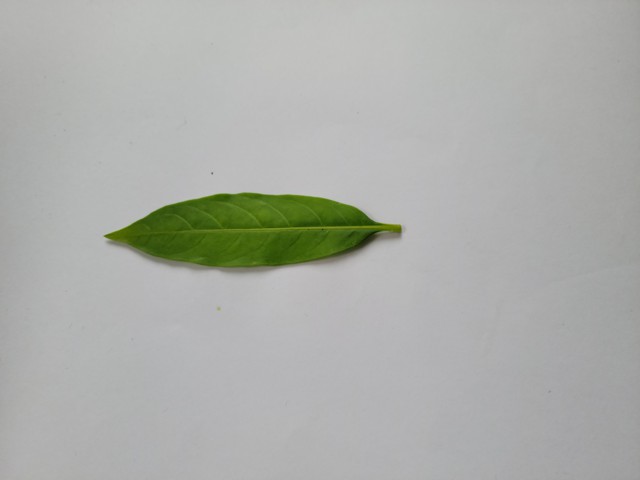
Plant: sarpagandha